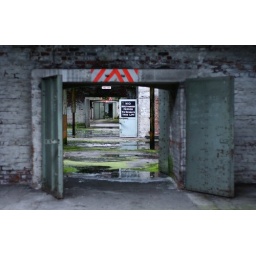
The top floor of the Warehouse was a bit differant, the skylights let both the the light and water flood in unhindered!